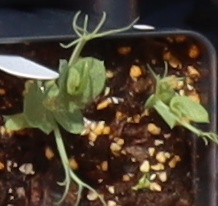
Label: Field Pea